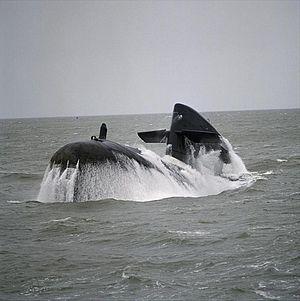
La classe Walrus est une classe de sous-marins d'attaque à propulsion classique en service dans la Marine royale néerlandaise depuis 1990. Au nombre de quatre, ils portent chacun le nom d'un mammifère marin : Walrus, Zeeleeuw, Dolfijn, Bruinvis.